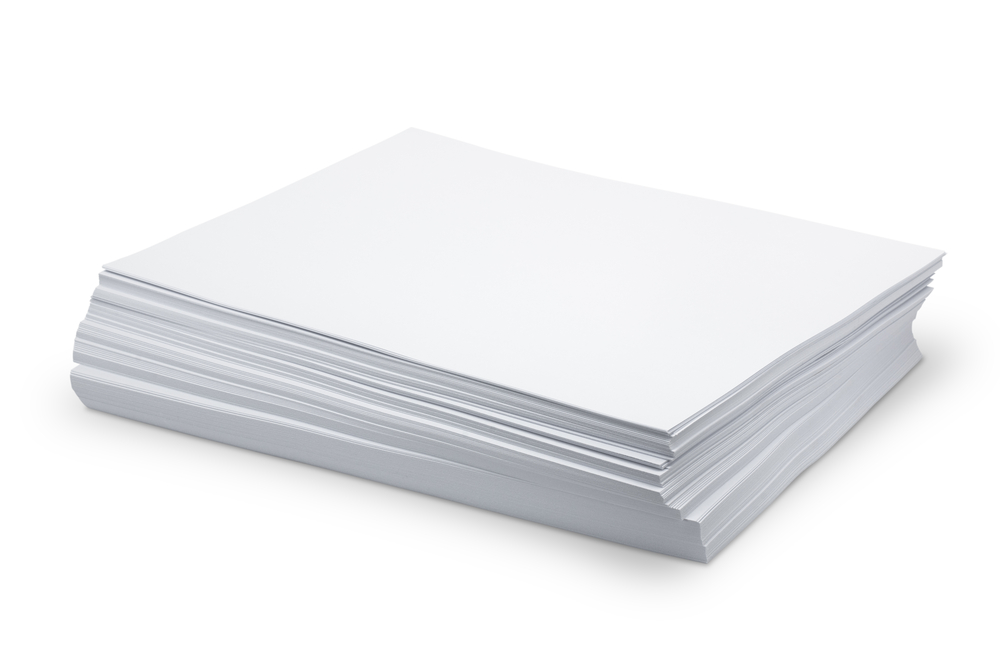
Label: paper